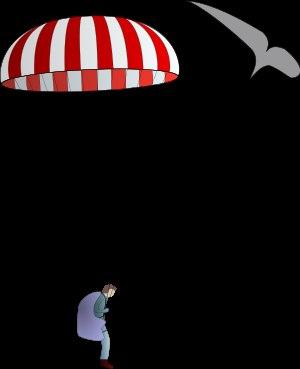
Un parachute de secours, aussi appelé secours, est un parachute porté par les pratiquants du parapente.